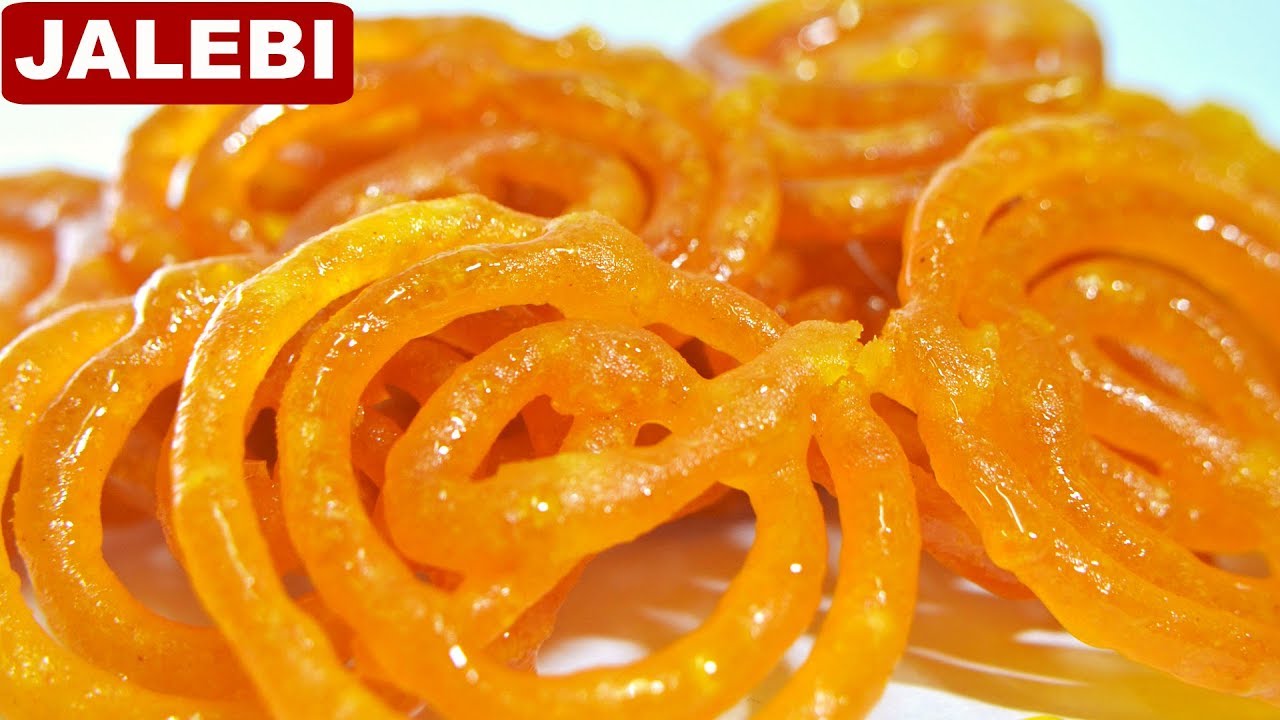
Dish: jalebi